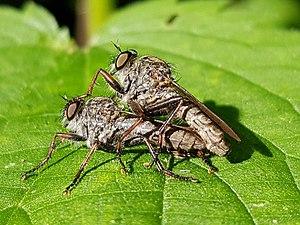
Asilidae (Diptère)